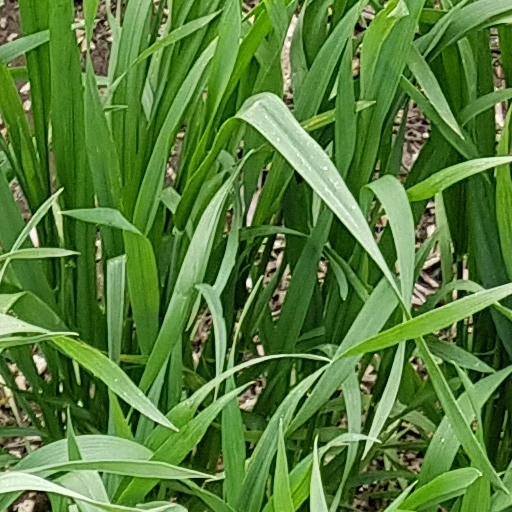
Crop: wheat